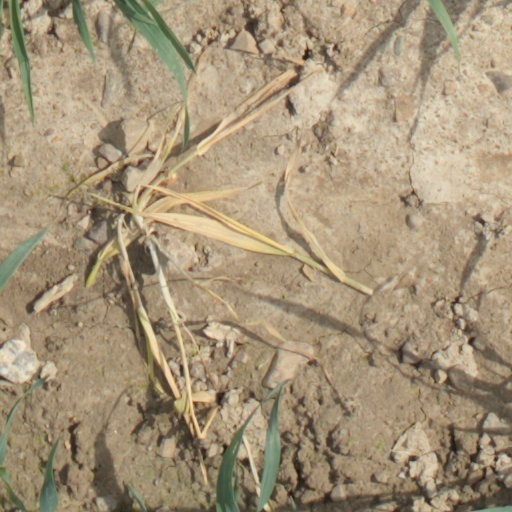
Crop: wheat